The Warlord Chronicles

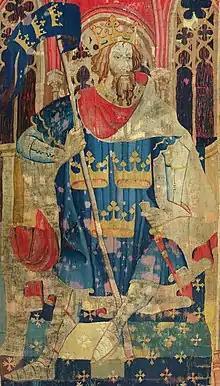
King Arthur, as depicted in the “Christian Heroes Tapestry”

The Warlord Chronicles or The Warlord Trilogy is a series of three novels about Arthurian Britain written by Bernard Cornwell. The story is written as a mixture of historical fiction and Arthurian legend. The books were originally published between 1995 and 1997 by Penguin and Michael Joseph in the United Kingdom and by St. Martin's Press in the United States. It has been adapted for television as "The Winter King".